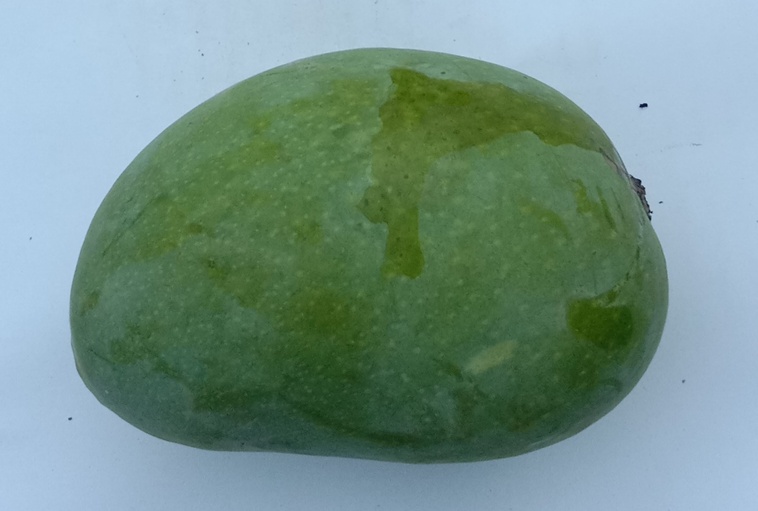
Mango variety: Chaunsa (Summer Bahisht)